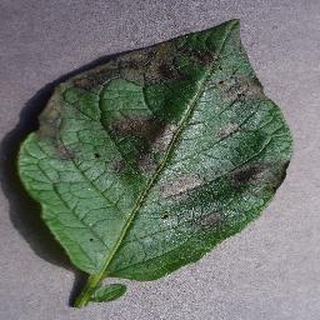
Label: potato_late_blight